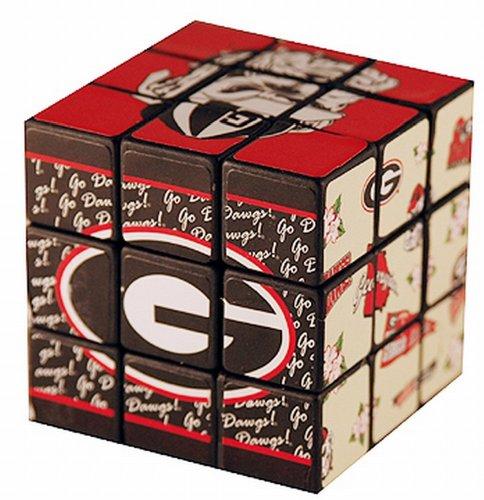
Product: NCAA Georgia Bulldogs Toy Puzzle Cube
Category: Sports & Outdoors | Fan Shop | Toys & Game Room | Games
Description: Great for Every Fan.
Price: $10.49
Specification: Product Dimensions:         2 x 2 x 2 inches ; 0.8 ounces    |Shipping Weight: 1.6 ounces (View shipping rates and policies)|Domestic Shipping: Currently, item can be shipped only within the U.S. and to APO/FPO addresses. For APO/FPO shipments, please check with the manufacturer regarding warranty and support issues.|International Shipping: This item can be shipped to select countries outside of the U.S.  Learn More|ASIN: B000PHSFGE|Item model number: 21597|    #241    in Sports Fan Games